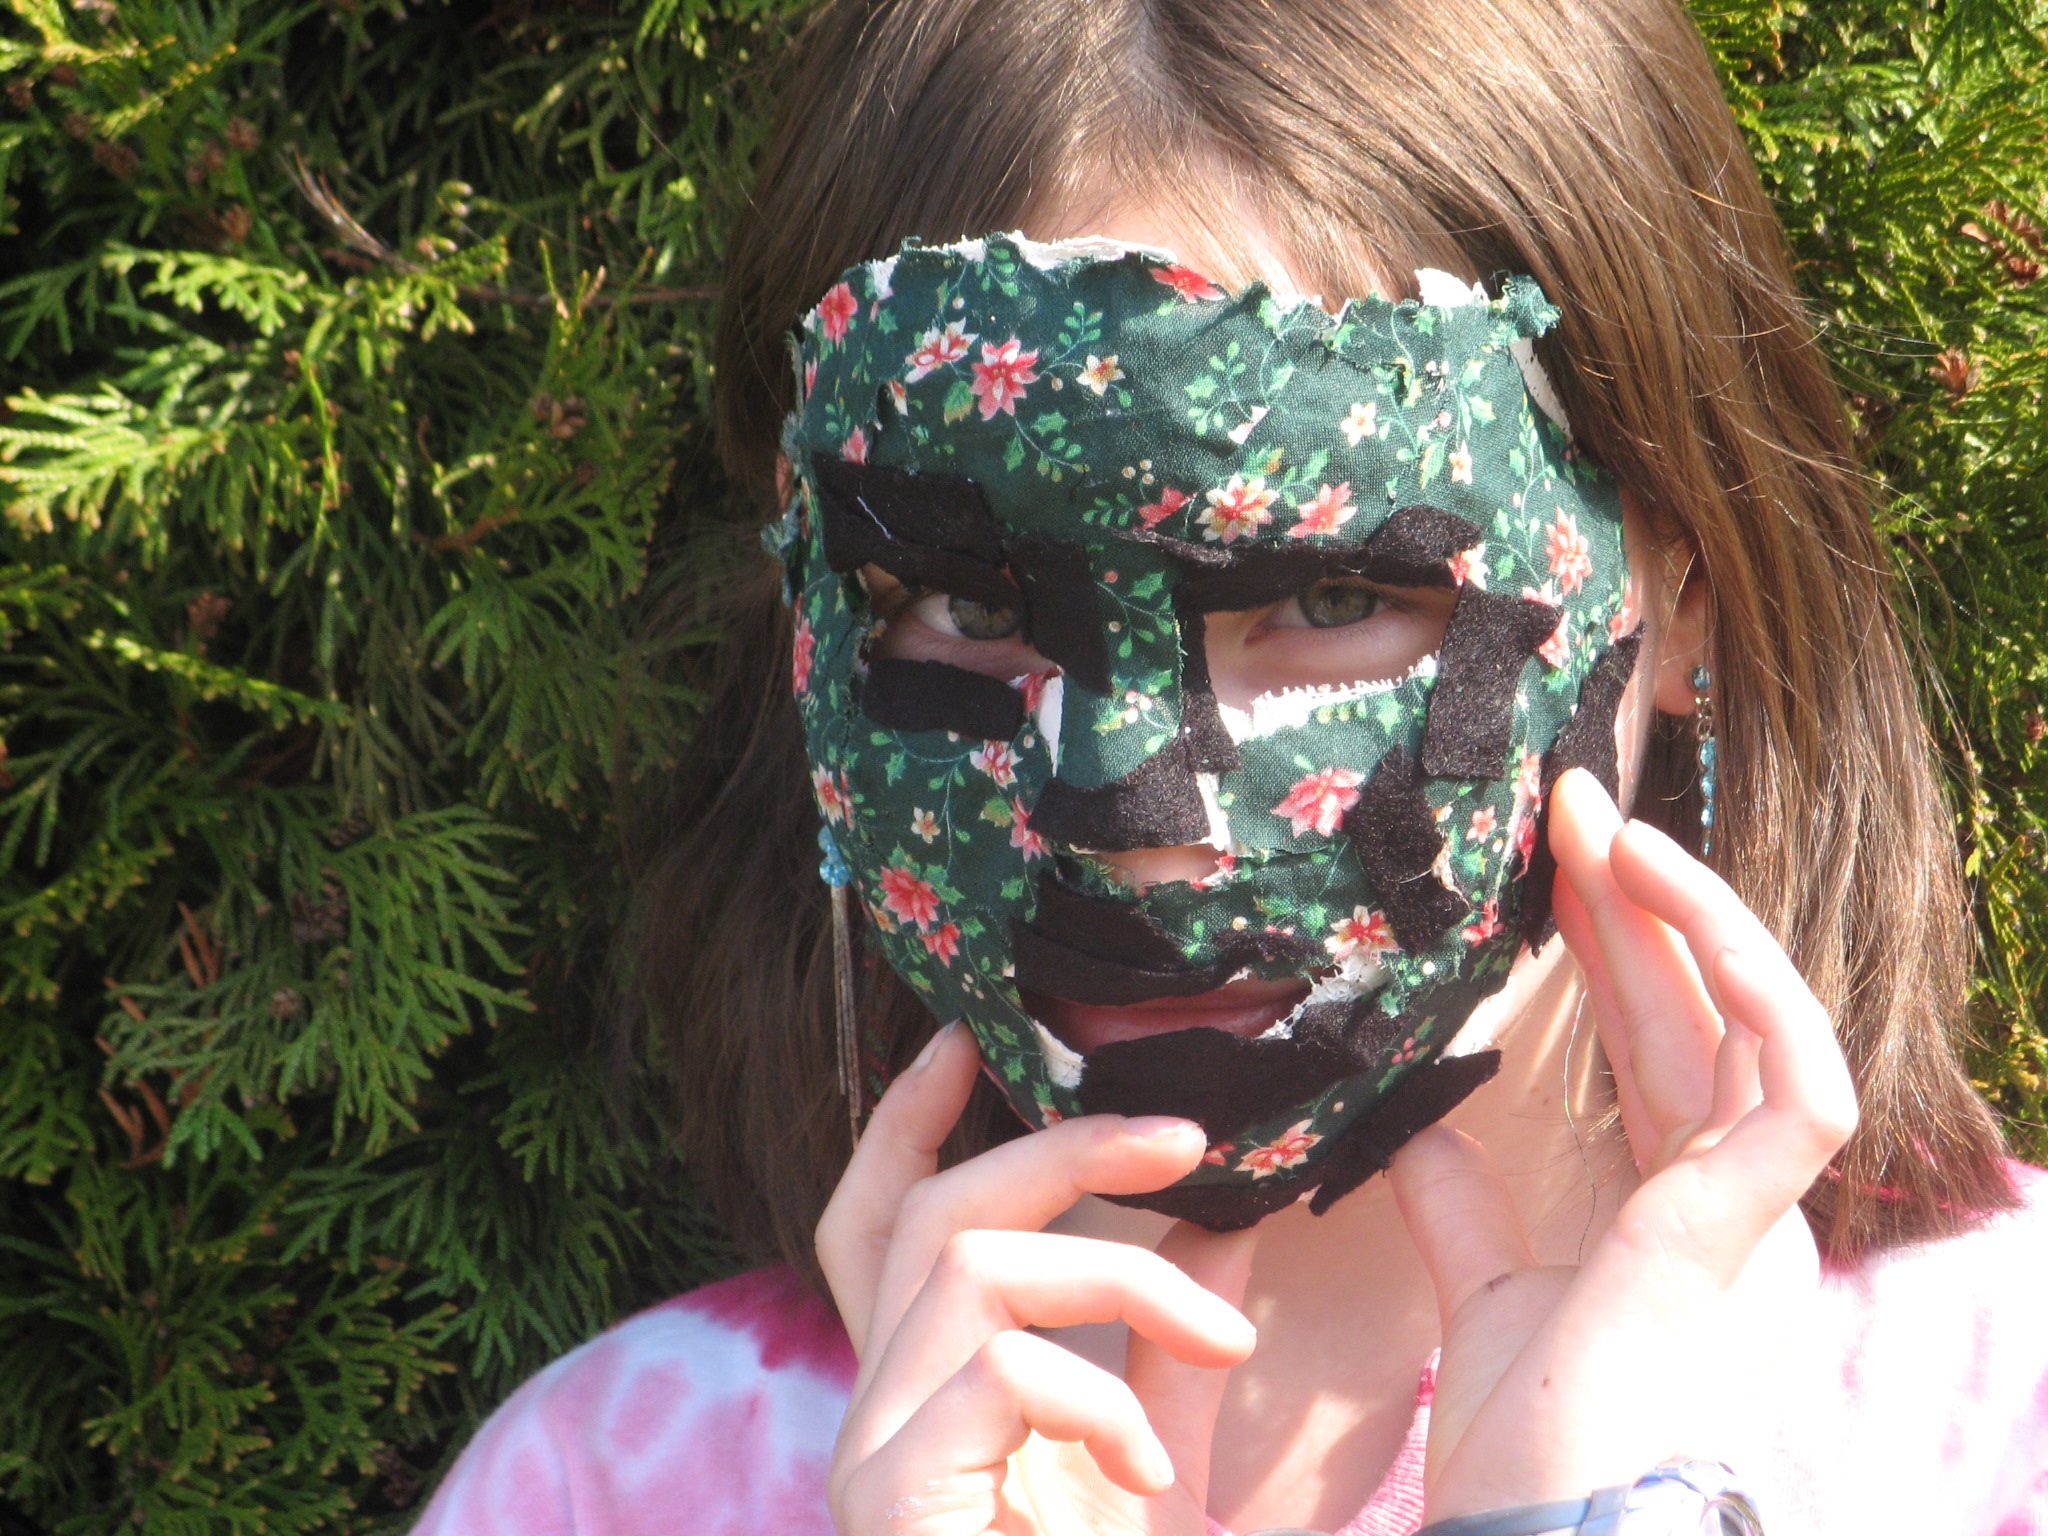
flower, carnival, clothing, mask, dress, students, costume, plaster mask